Siege of Auximus

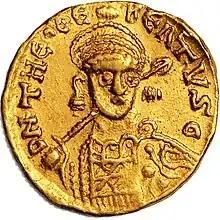
A coin depicting Theudebert I, the Frankish king who invaded Italy

At this point the Franks invaded Italy and attack both the Goths and the Byzantines who both thought they moved to their assistance. The Goths suffered far worse from these attacks than the Byzantines. Eventually the Franks retreated because of threats from the Byzantines, a supply shortage and disease which killed up to one third of their force. Around the same time the Huns invaded the empire reaching Constantinople before retreating. A second invasion occurred shortly afterwards, bypassing Byzantine resistance and plundering all of Greece except the Peloponnese. The Persian shah, Khosrow, began intentionally deteriorating Byzantine-Sassanian relations in order to start war. Diplomats sent by the Ostrogoths also arrived in Persia to request the shah to start hostilities with the empire. Recognising these treats the Byzantines tried to make peace with the Goths, their military position in Italy lost priority.